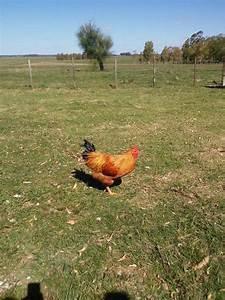
chicken